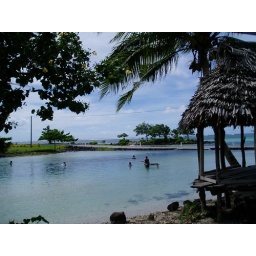
boys net fishing in the river